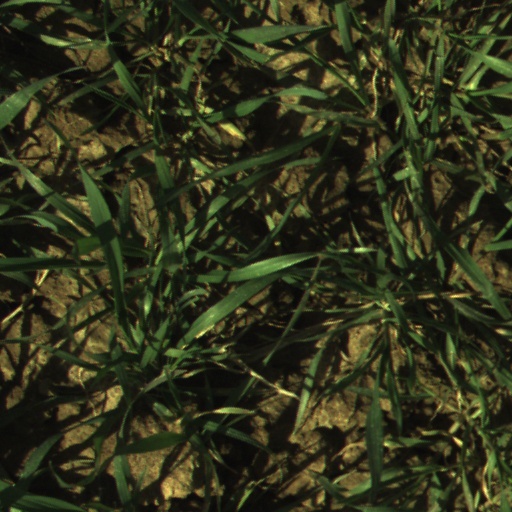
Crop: wheat